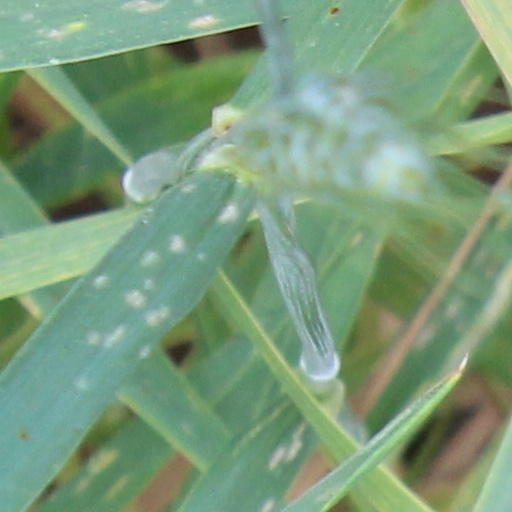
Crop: wheat